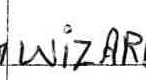
Label: Wizards